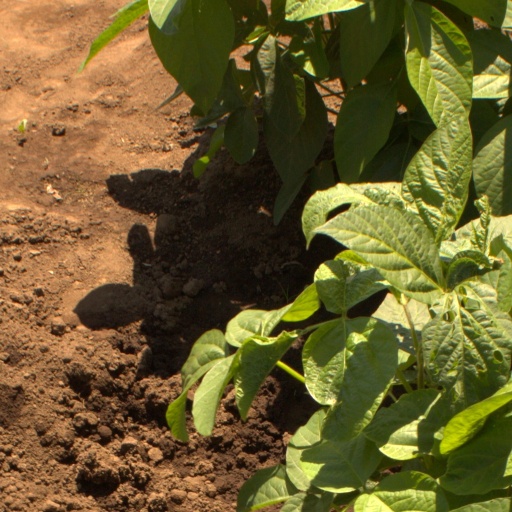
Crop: soybean